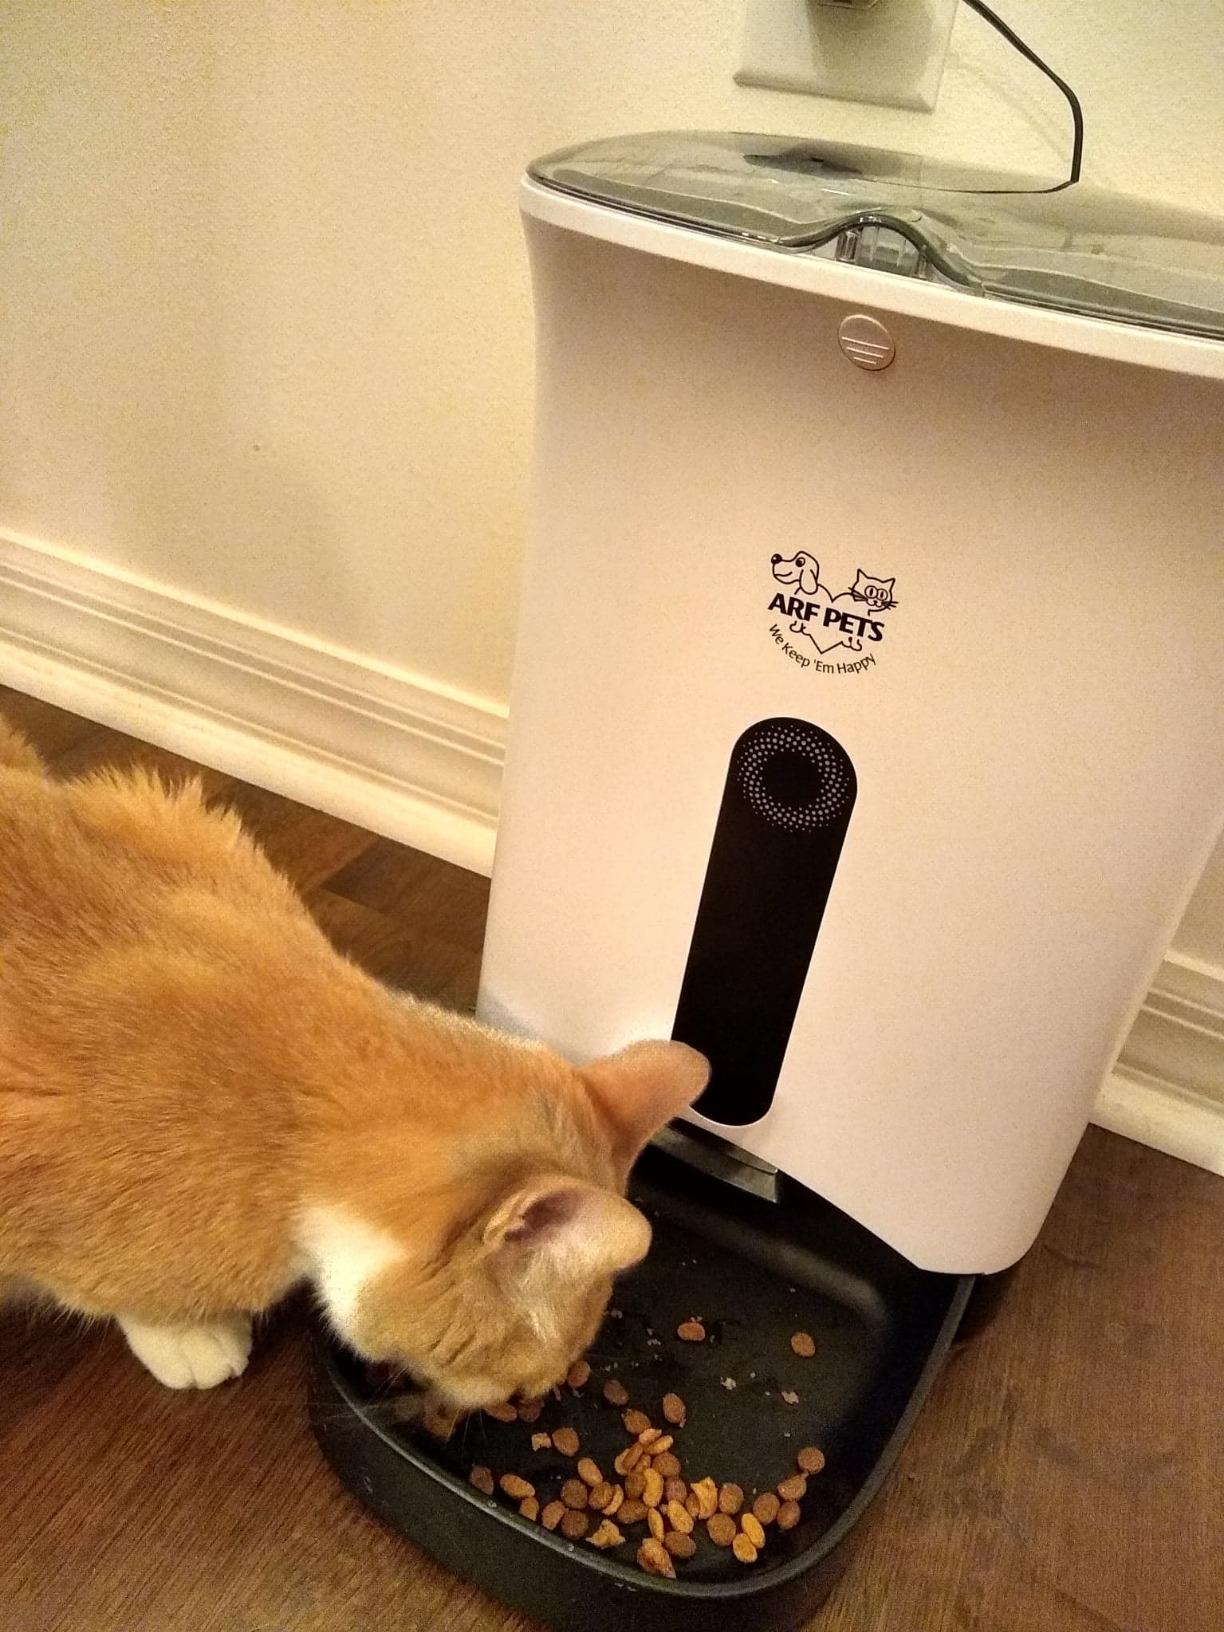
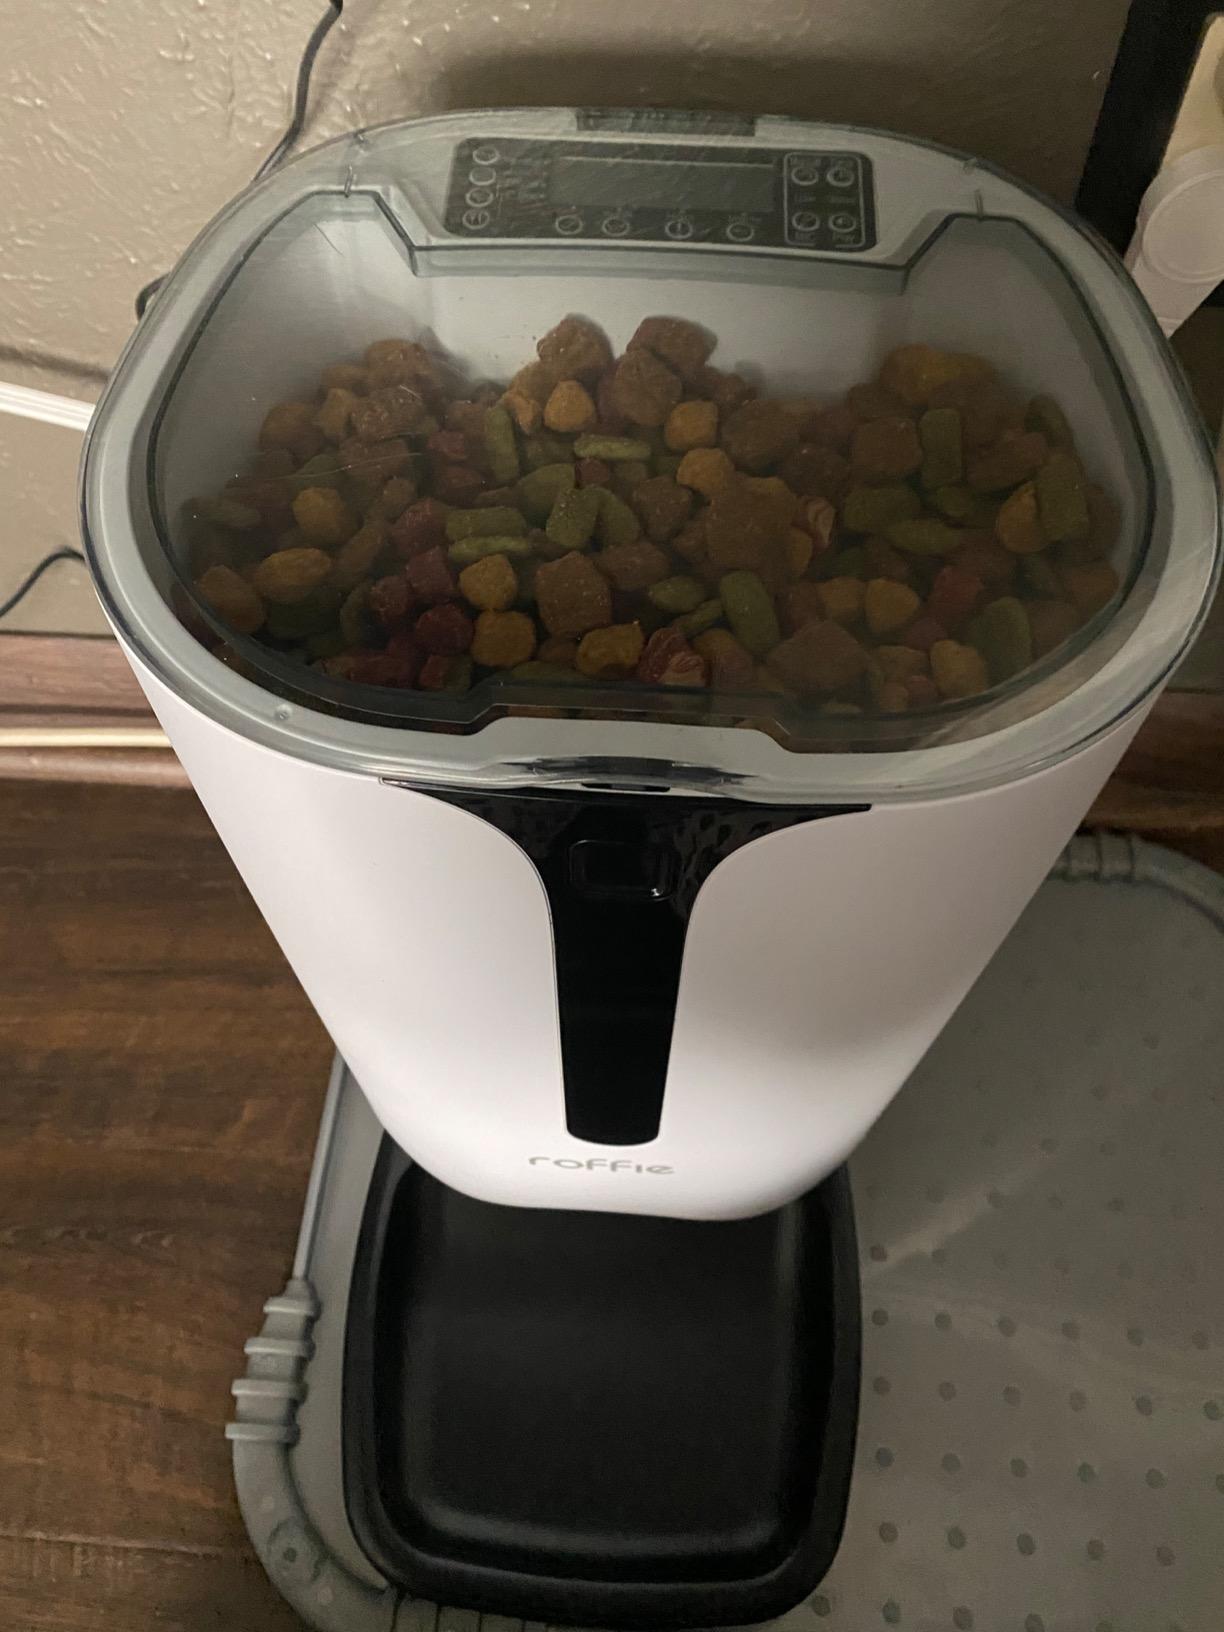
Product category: items_feeder
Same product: no